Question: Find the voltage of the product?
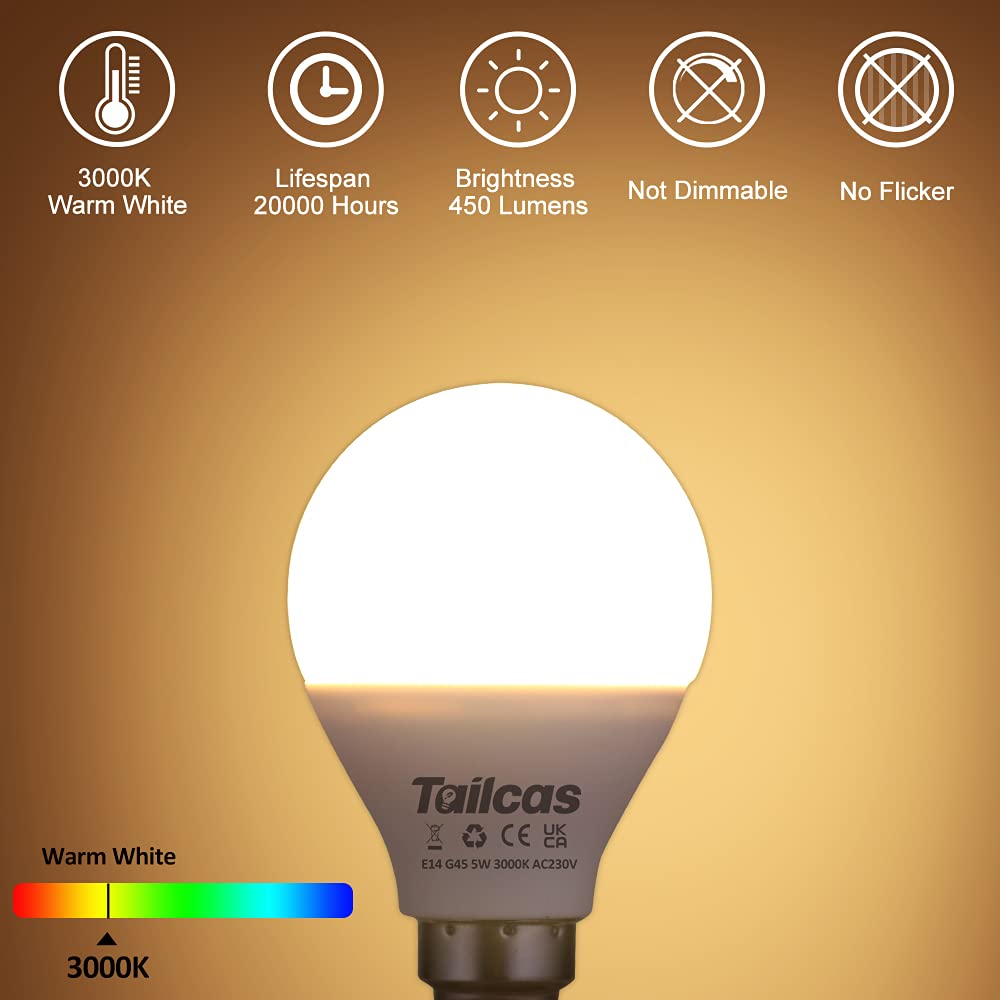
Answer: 230.0 volt